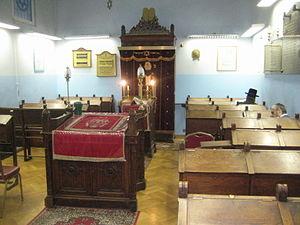
Une synagogue est un lieu de culte juif.